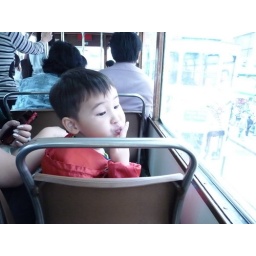
Lost boy in Hong Kong bus